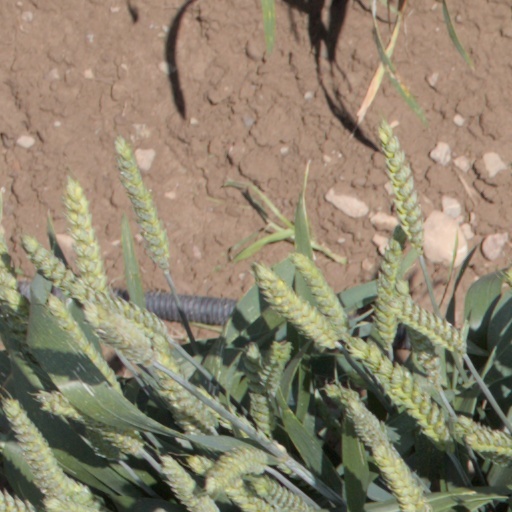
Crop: wheat